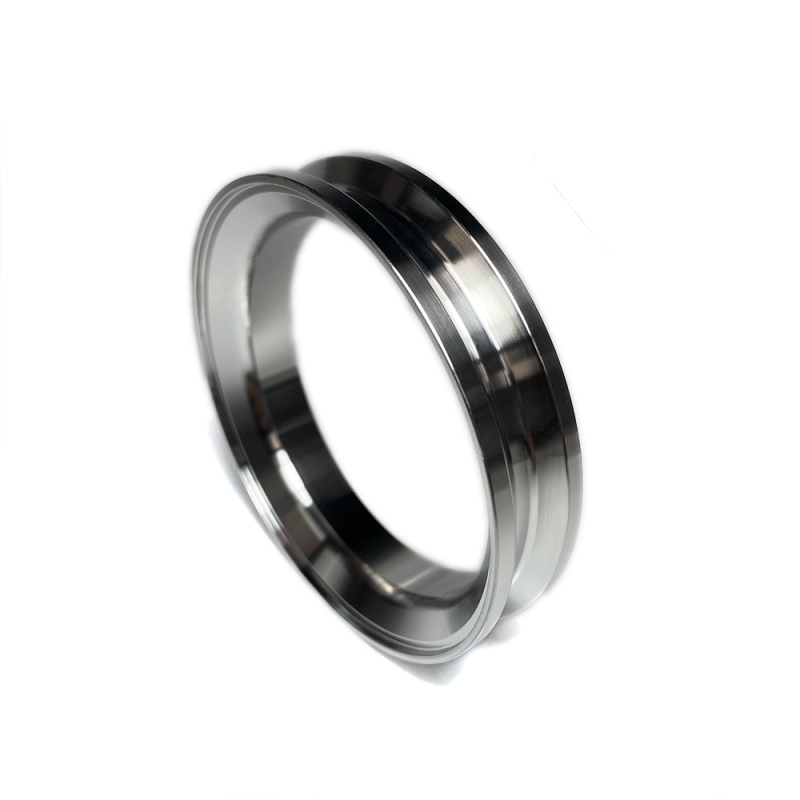
Stainless Bros Precision Turbo 3.625in SS304 Turbine Discharge Flange 3.5in outlet
Stainless Bros Precision Turbo 3.625in SS304 Turbine Discharge Flange 3.5in outlet
Brand: Stainless Bros
Category: Hardware > Plumbing > Plumbing Fittings & Supports > Plumbing Flanges